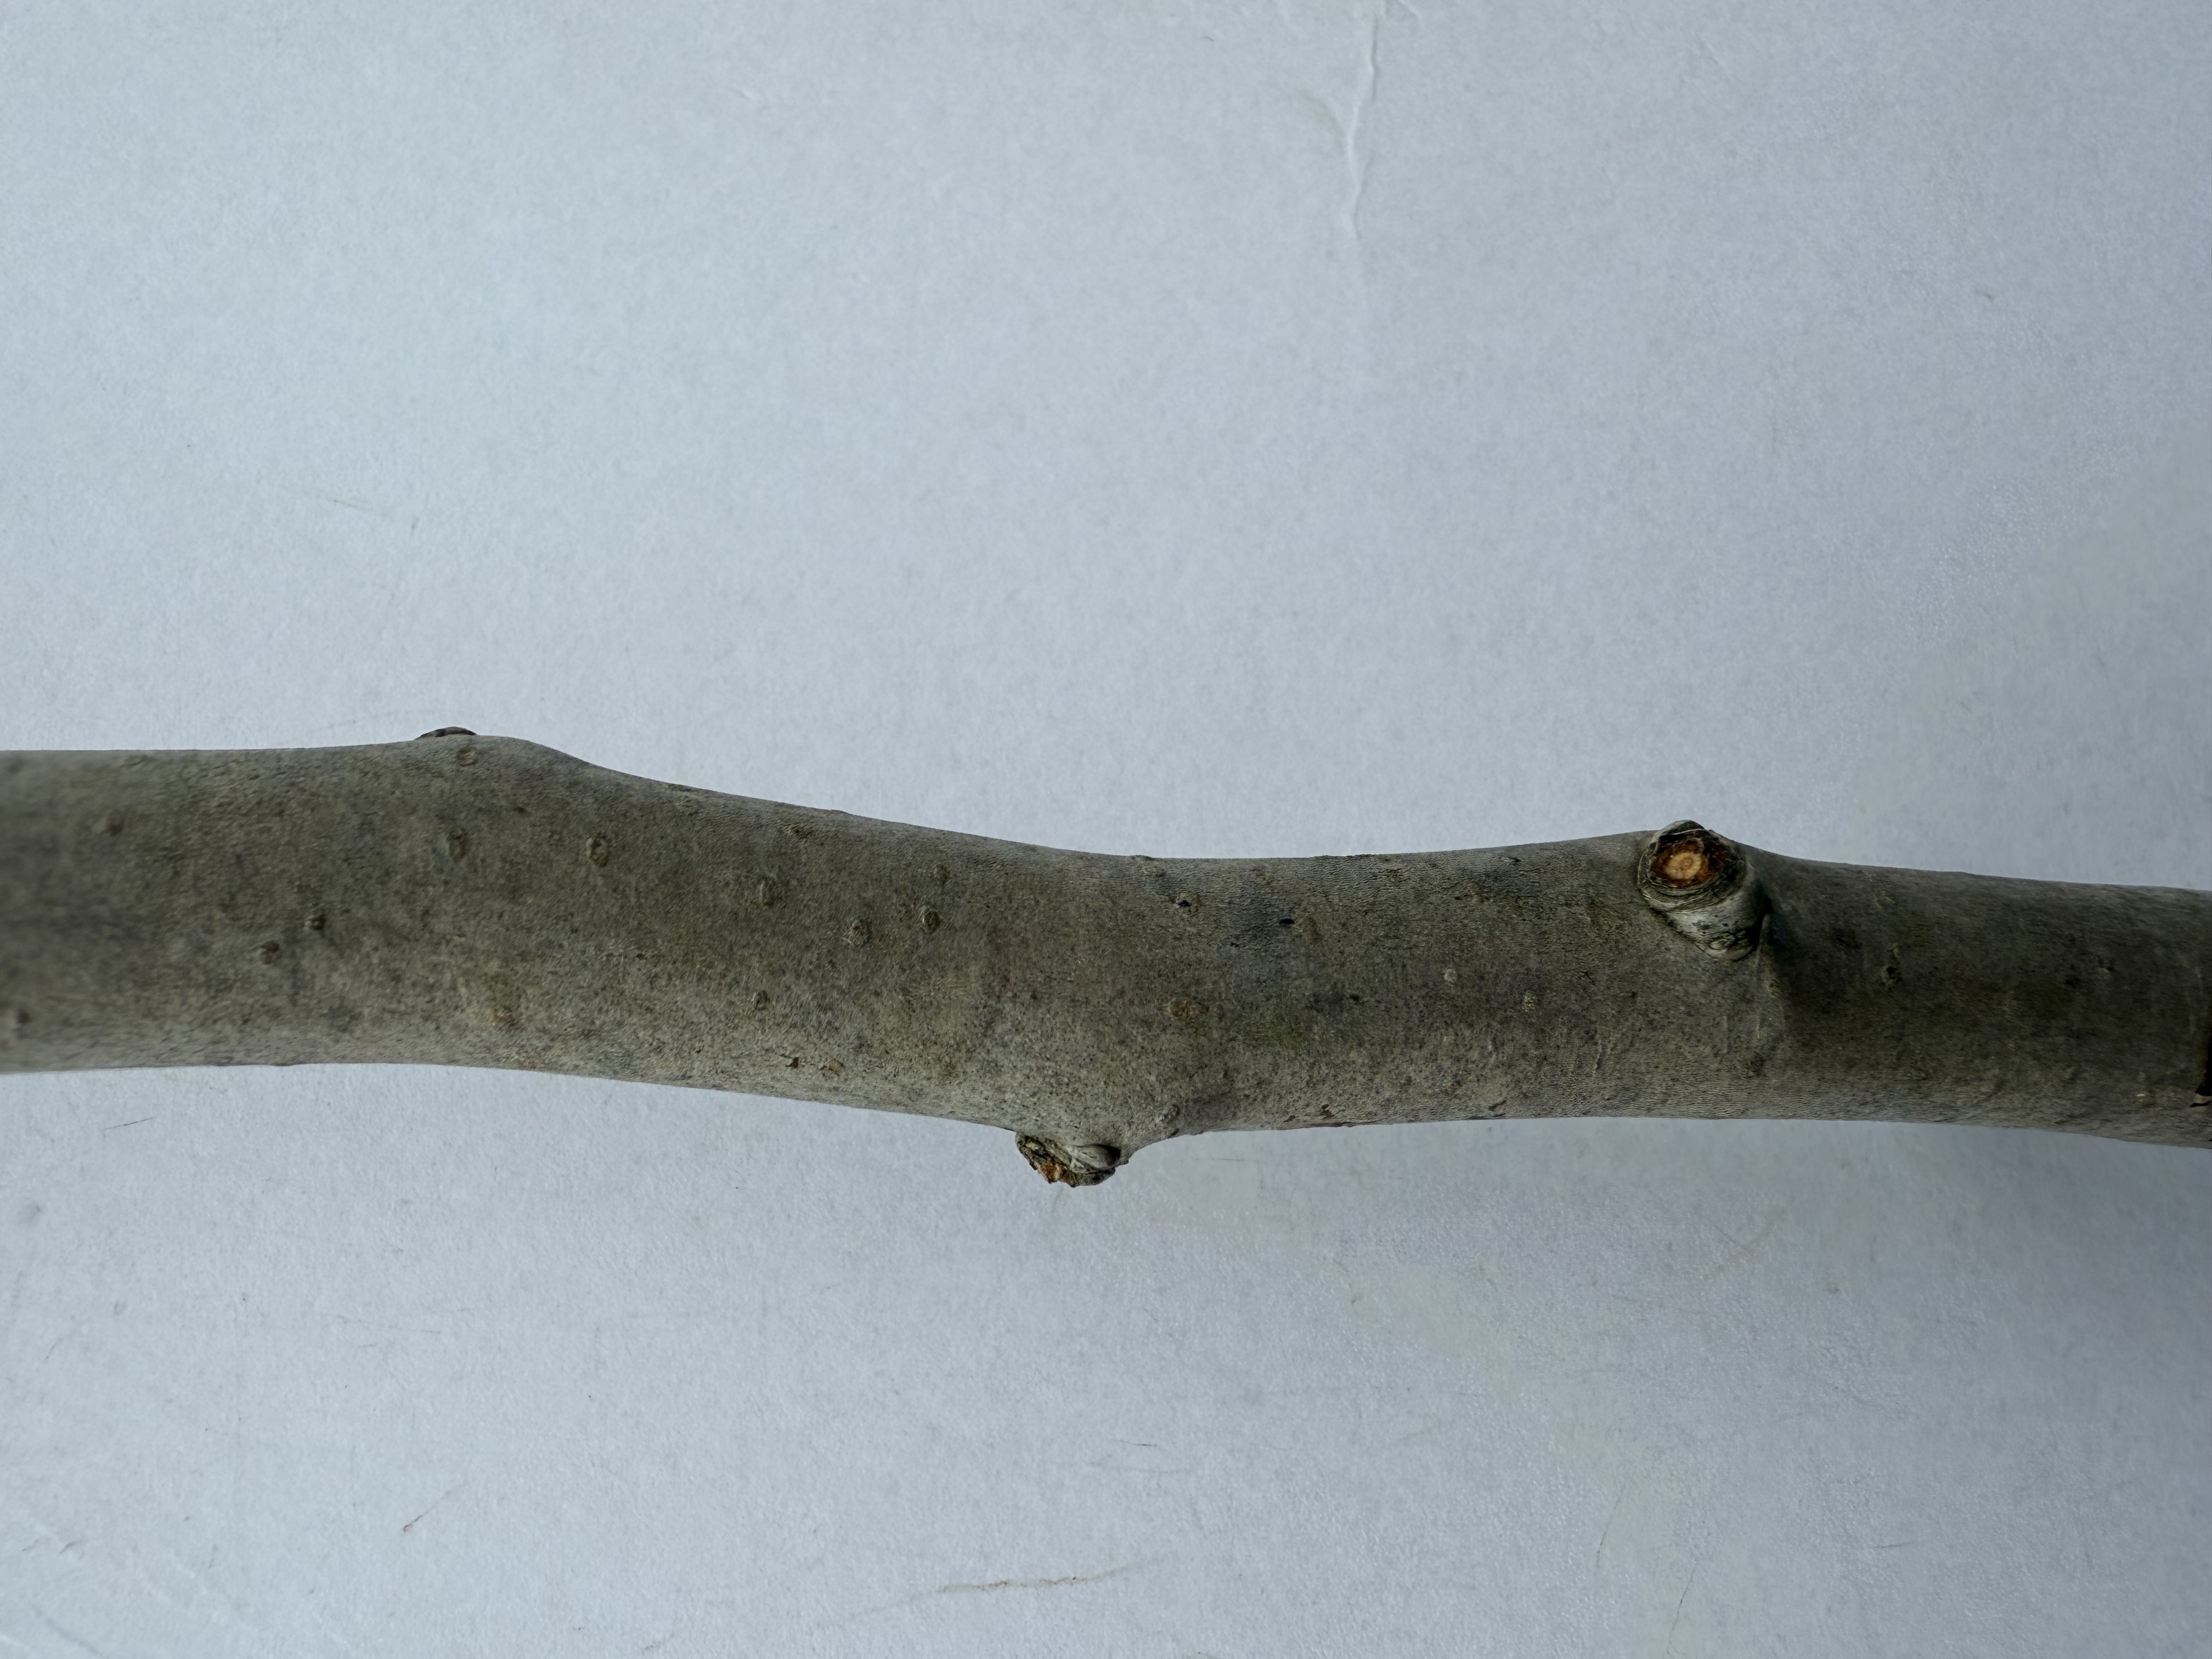
Variety: Deveci Pear